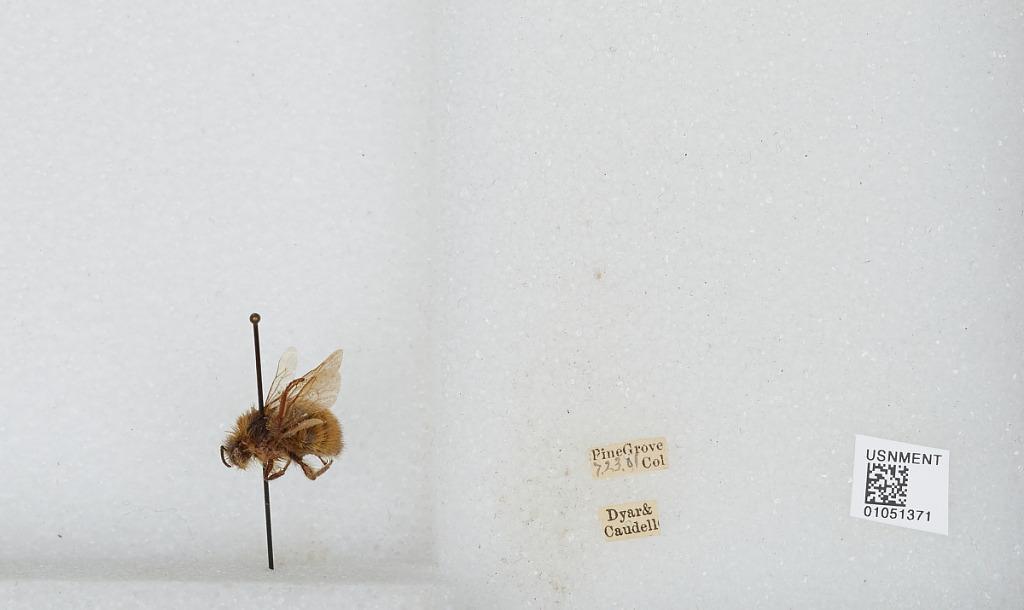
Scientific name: Bombus sp.
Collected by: Dyar & Caudell
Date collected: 1901-7-23
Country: United States
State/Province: Colorado
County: Jefferson
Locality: Pine Grove
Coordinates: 39.41, -105.324